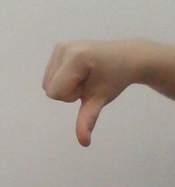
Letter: waw